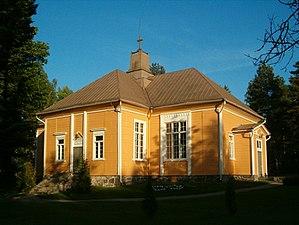
Salo est une ville du sud-ouest de la Finlande. Elle est située dans la région de Finlande du Sud-Ouest.
L' Église de Suomusjärvi est une église luthérienne en bois construite dans le village de Suomusjärvi à Salo en Finlande.
Cet article recense les églises évangéliques-luthériennes de Finlande.